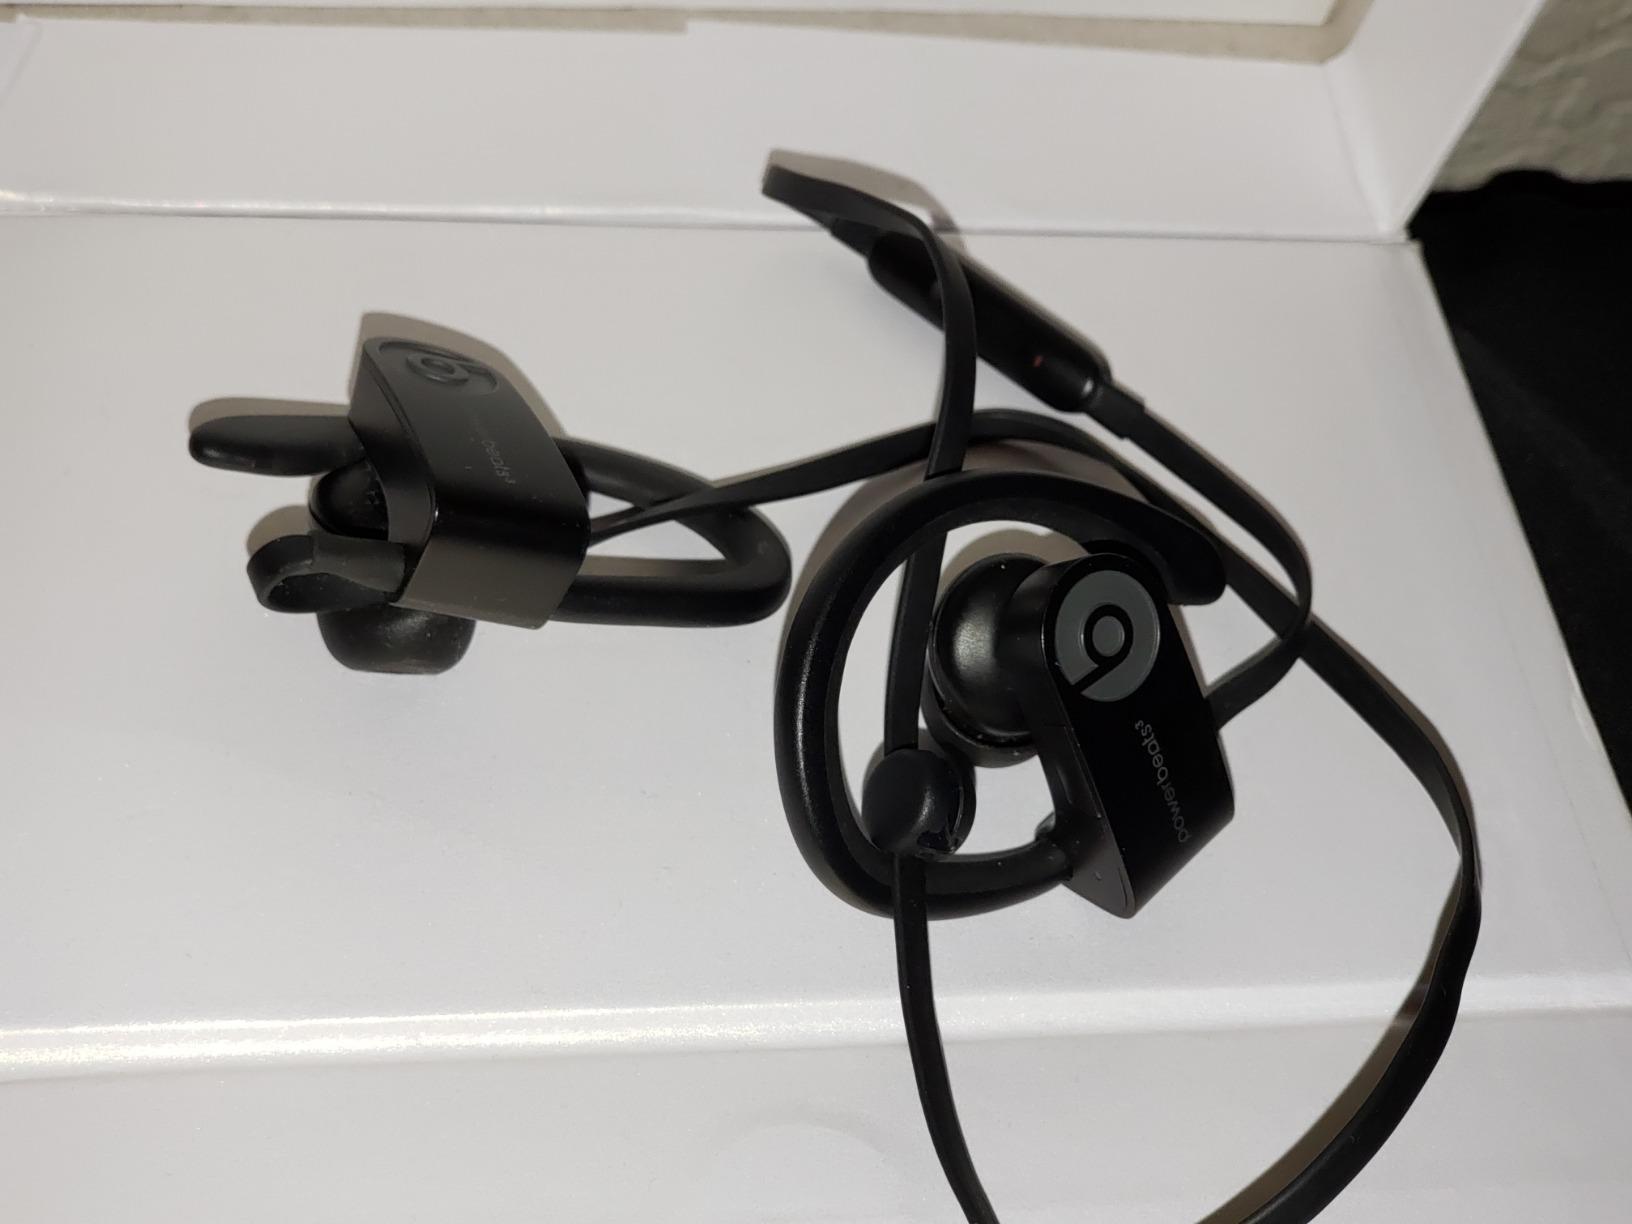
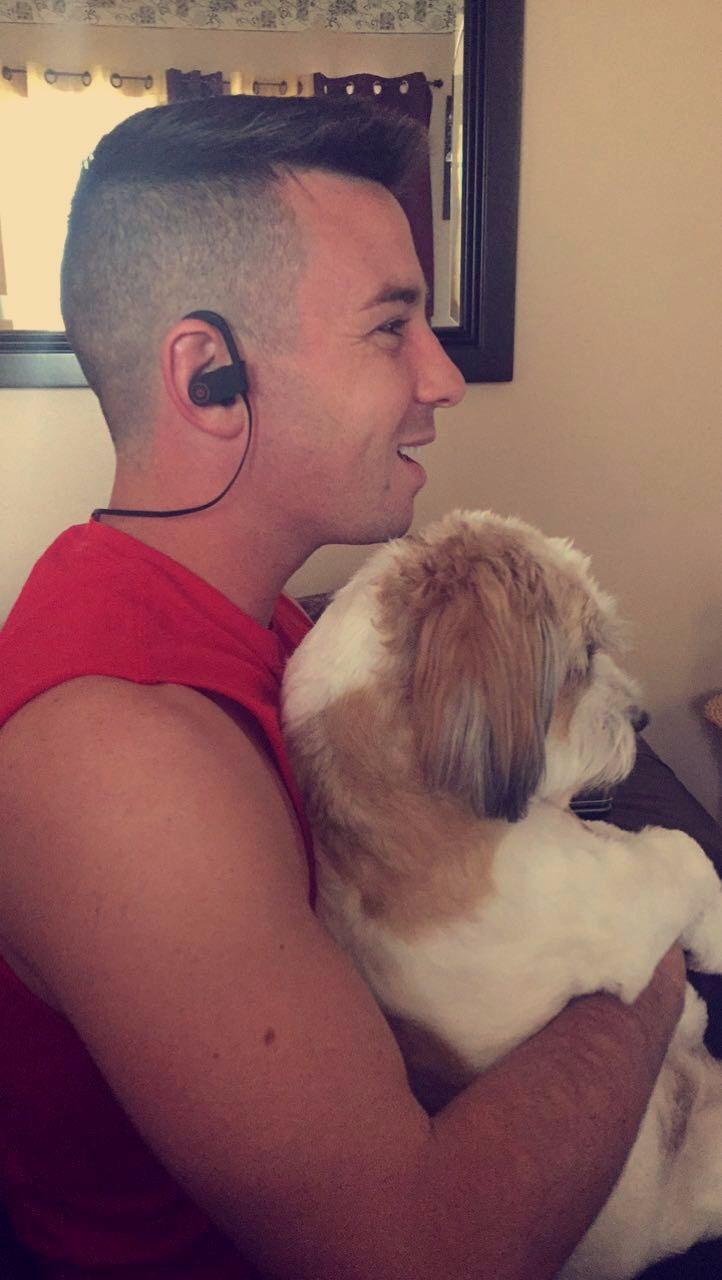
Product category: headphones
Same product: no